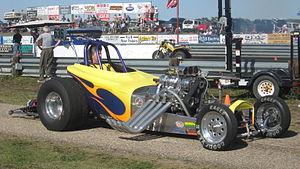
Un hot rod est une automobile de collection restaurée, préparée, de style Tuning vintage. Les Hot rod sont des objets de culte de la Kustom Kulture américaine, généralement à base des premières voitures américaines des années 1920 aux années 1950, avec pour modèles de prédilection les premières Ford T, Ford A II, et Ford B II, avec pour variantes les Volksrod, Woodies, Rat rod, ou Custom, Bobber, et Rat bike de bikers. Ils sont baptisés Tuning, ou Custom, au-delà des années 1950.